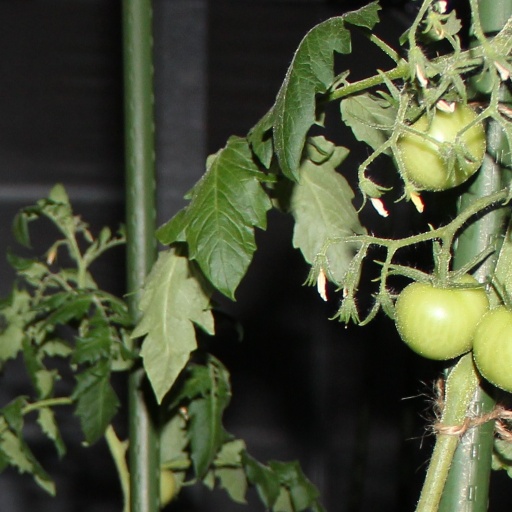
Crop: tomato